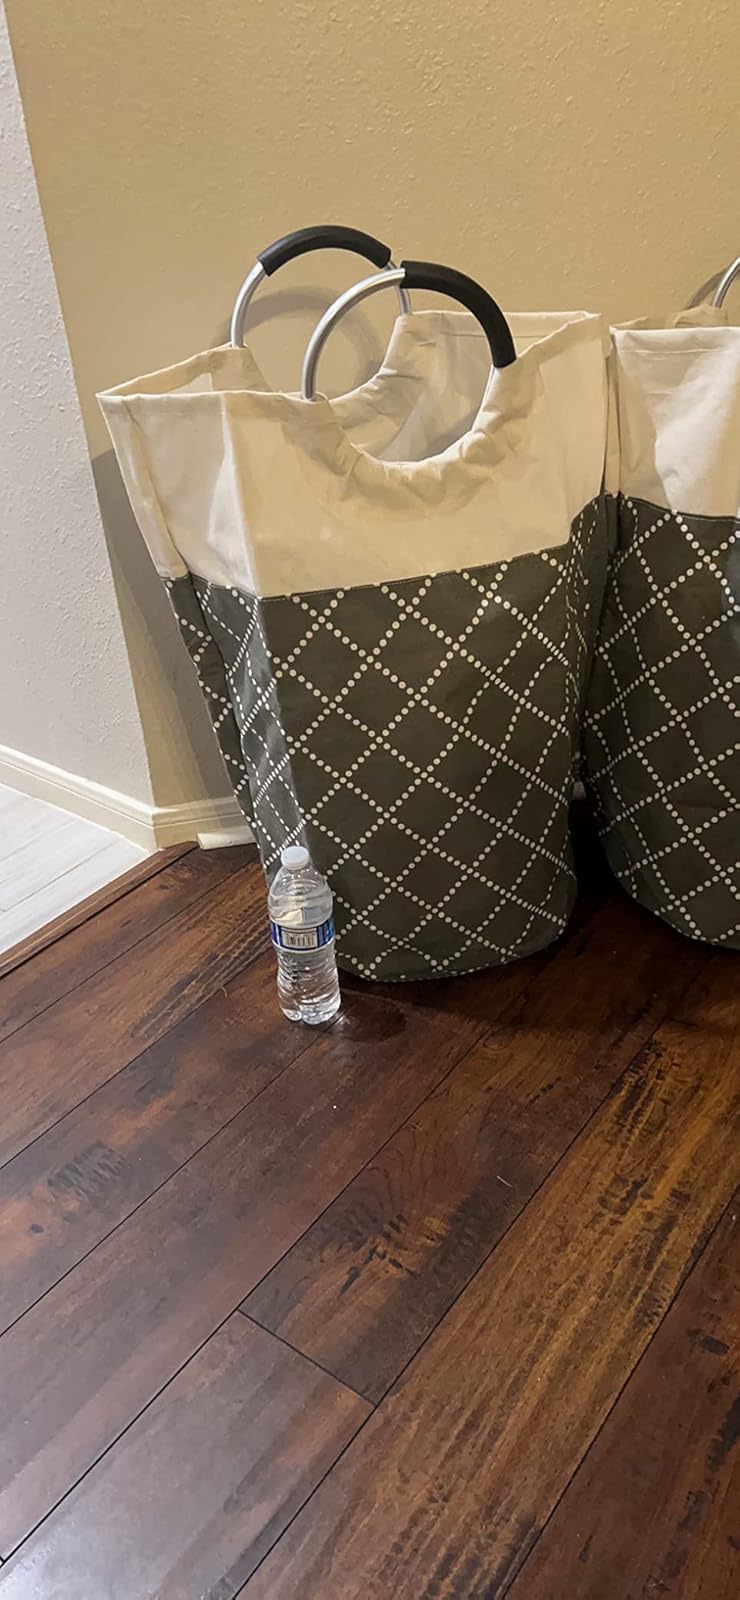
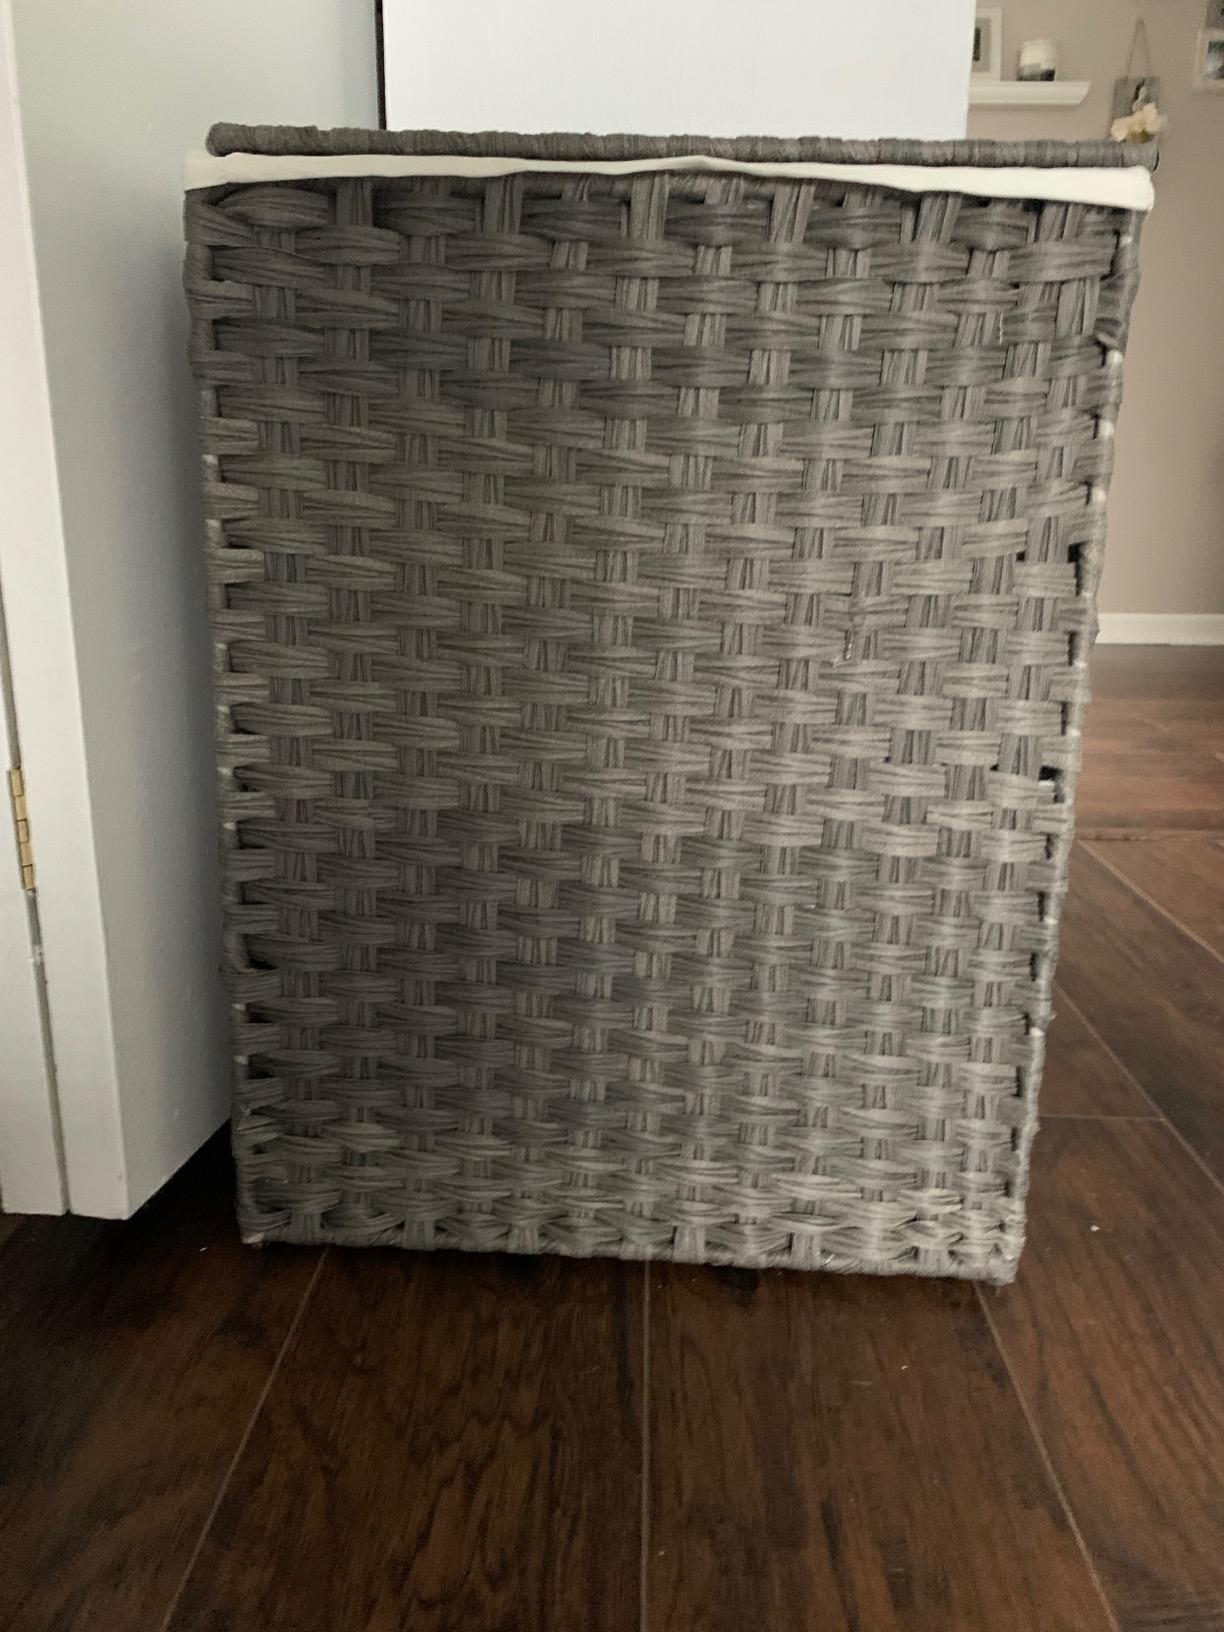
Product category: items_hamper
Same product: no